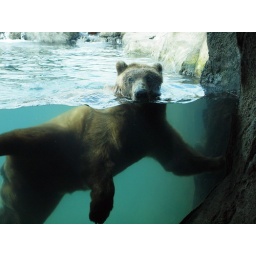
A grizzly bear swimming in the new exhibit at the Minnesota Zoo, July 10, 2009.